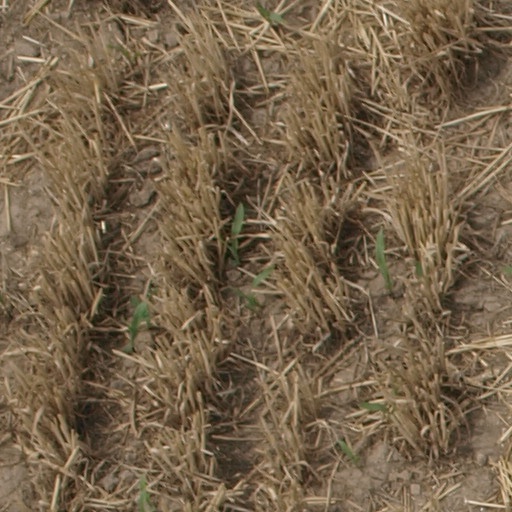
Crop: maize; corn